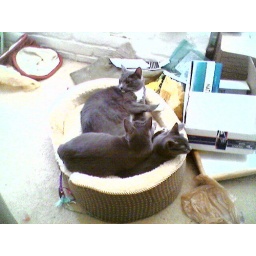
cats in bed